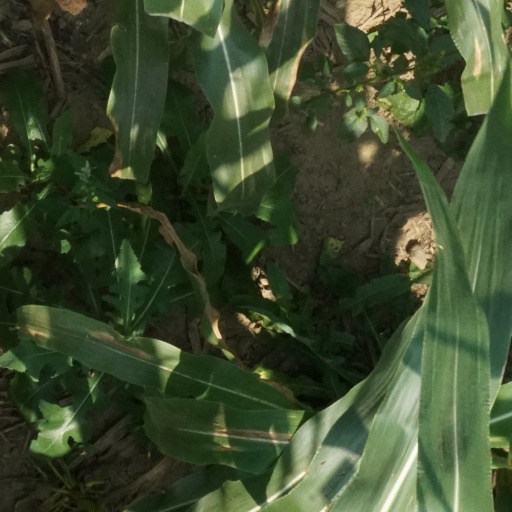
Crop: maize; corn